Nio Eve

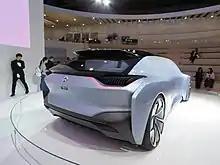
Nio Eve concept rear

The Nio Eve is a concept car by Nio, with a working prototype that was unveiled in SXSW 2017. The car is said to be an autonomous vehicle, but can be manually driven if chosen. Nio announced the car will be in production by 2020, although as of 2023, the car has not yet entered production.